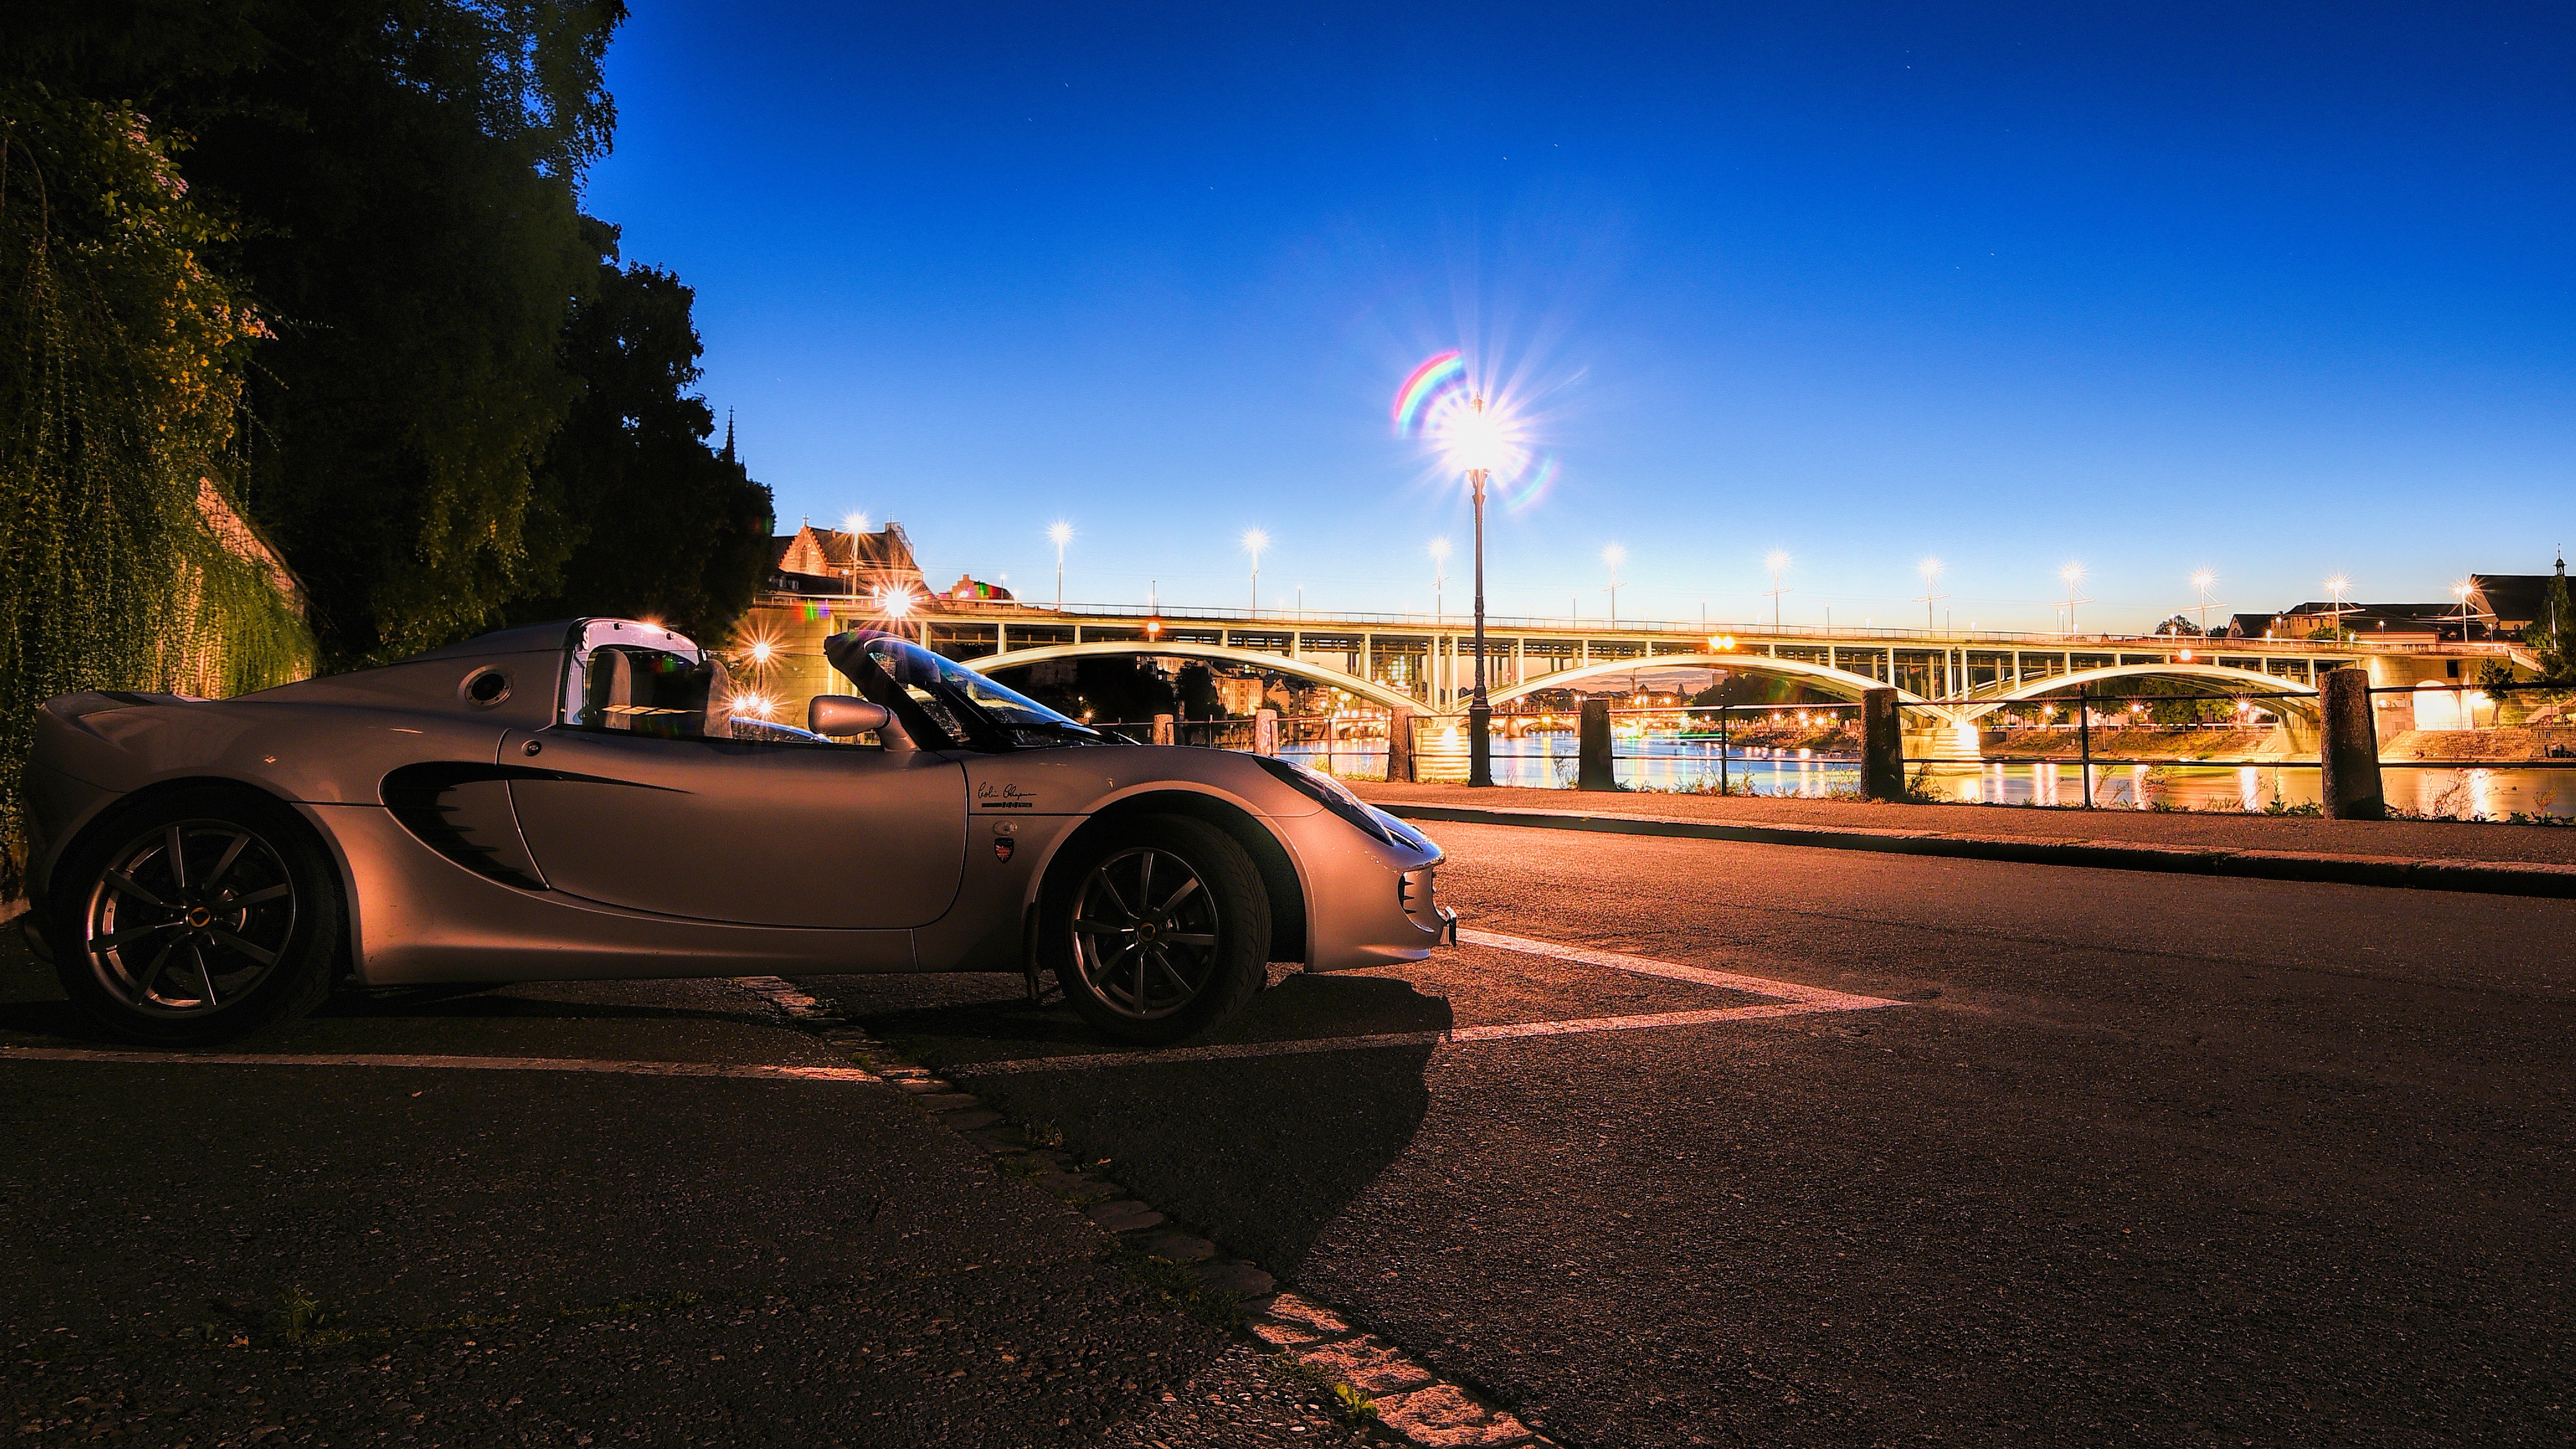
bridge, car, vehicle, sports car, supercar, switzerland, porsche, basel, rhine, land vehicle, automobile make, automotive design